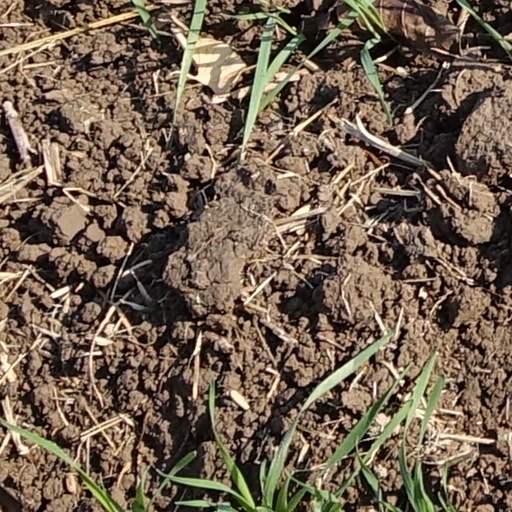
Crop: wheat